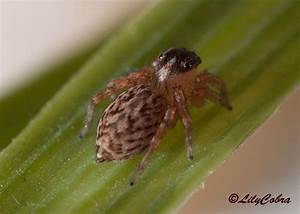
Label: spider